Coins Through Table

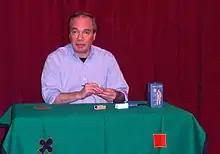
David Roth, considered to be the finest coin magician of his time, is a well known practitioner of Coins Through Table

Coins Through Table is considered to be a classic of coin magic, where a magician appears to make coins penetrate a table. Being one of the most popular forms of coin magic, it is described in many magic books with many variations.